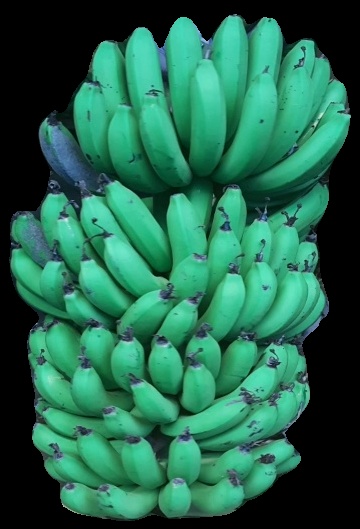
Variety: pachbale
Grade: grade1